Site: brandenburg
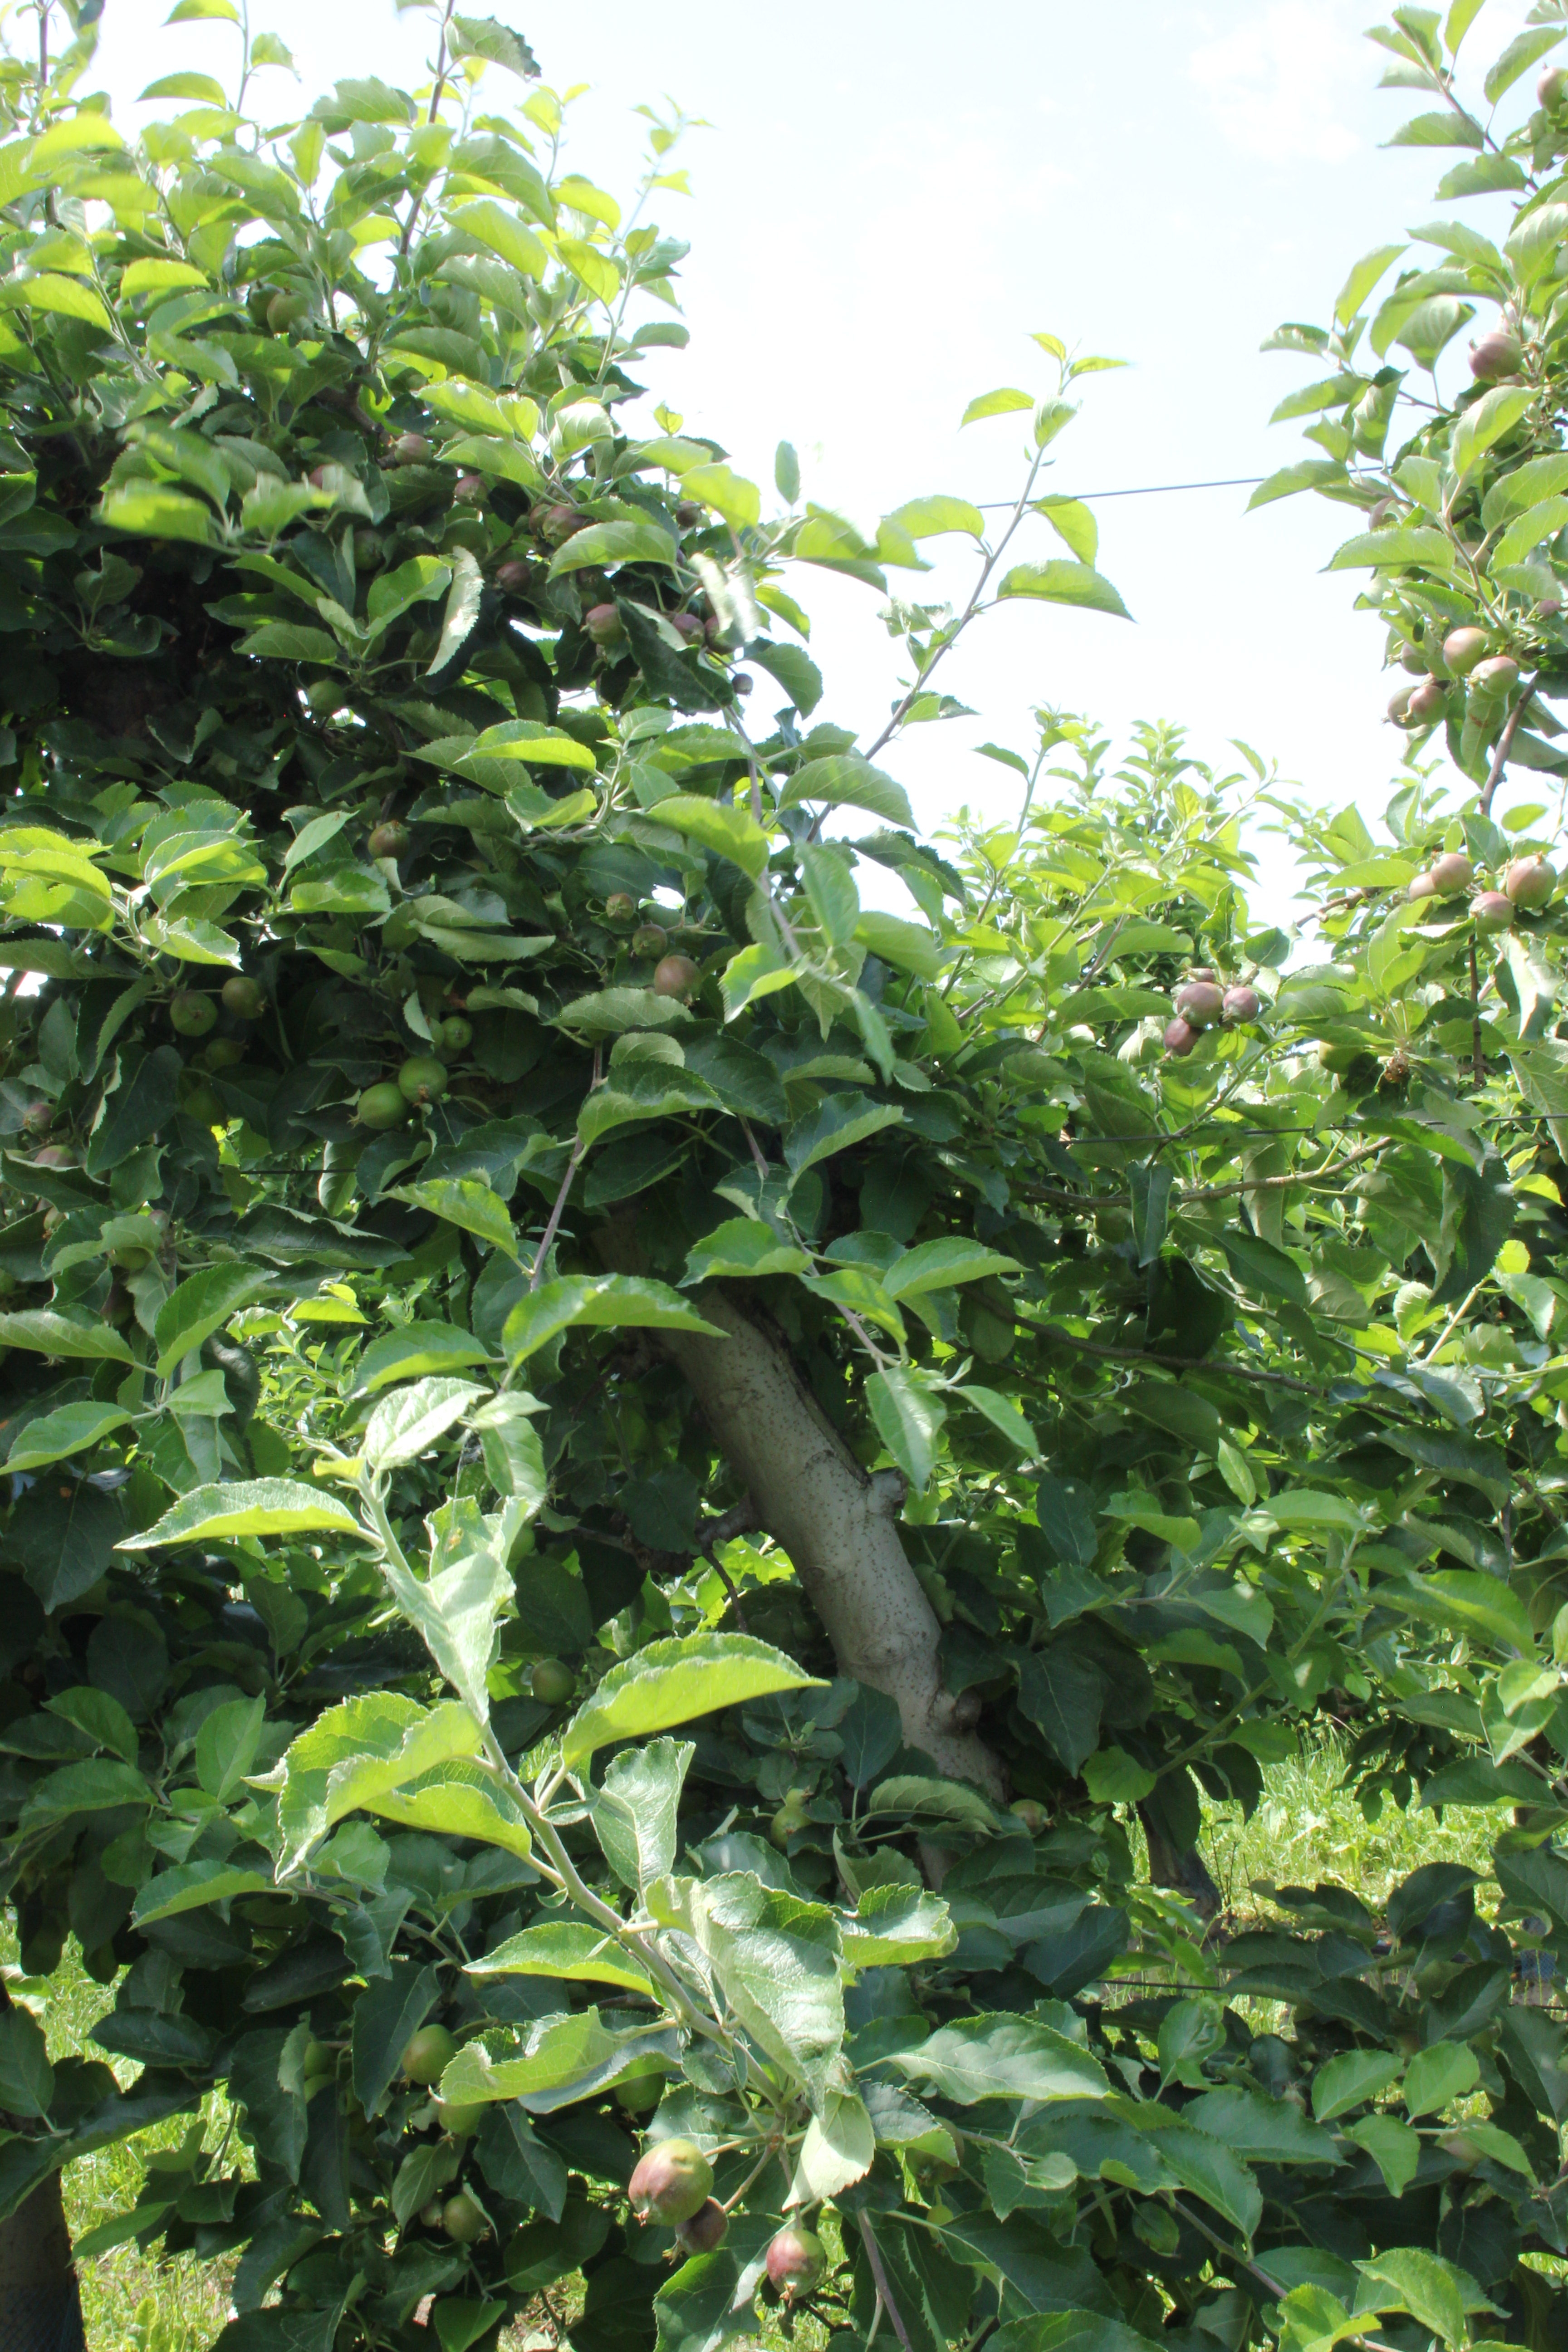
Growth stage (BBCH 73): Development of fruit